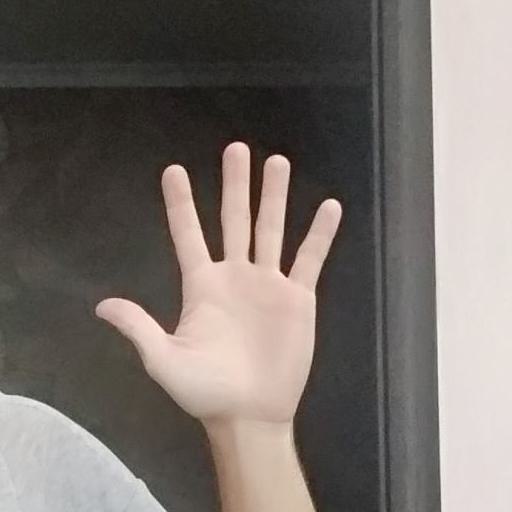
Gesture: palm